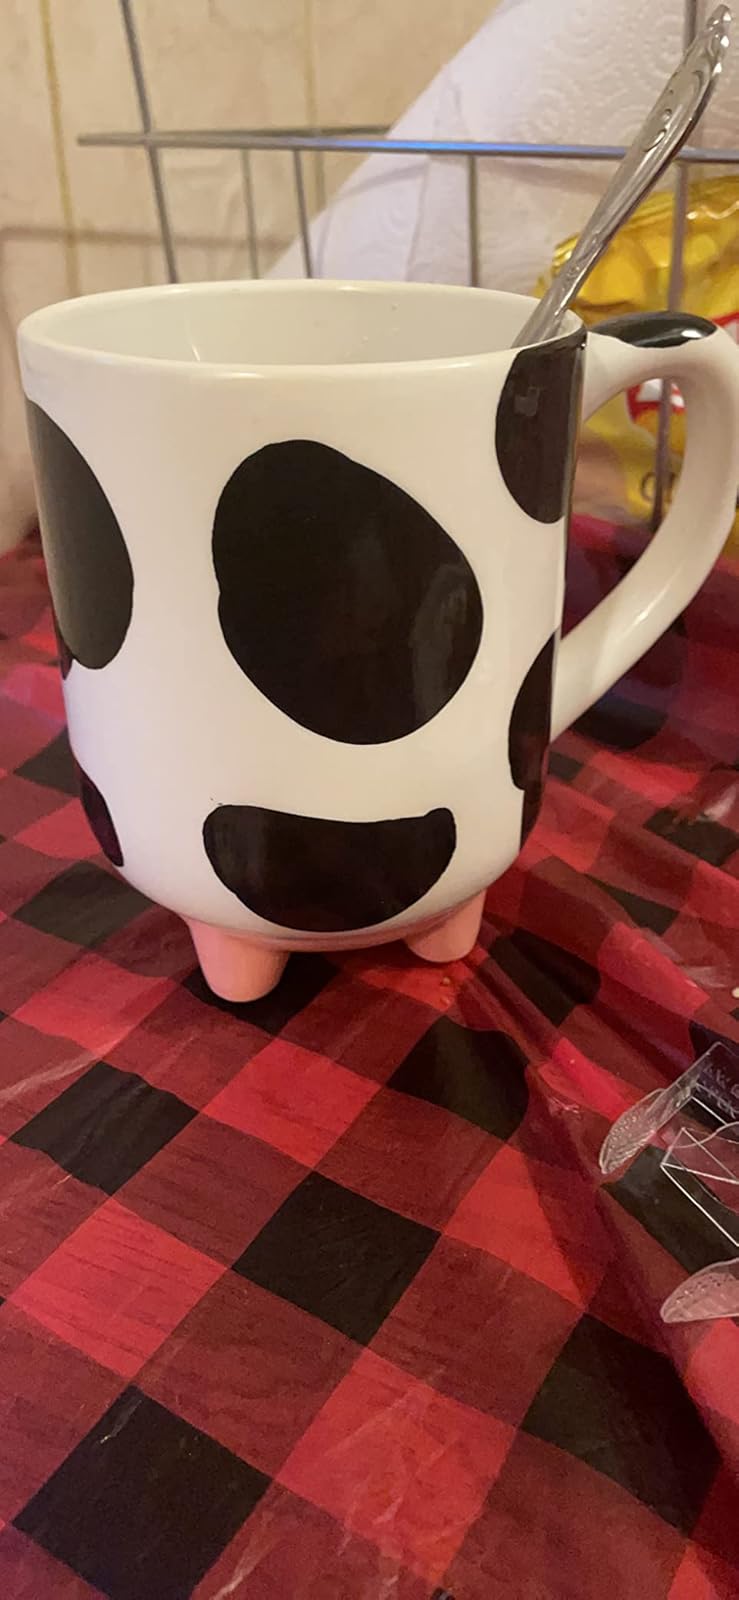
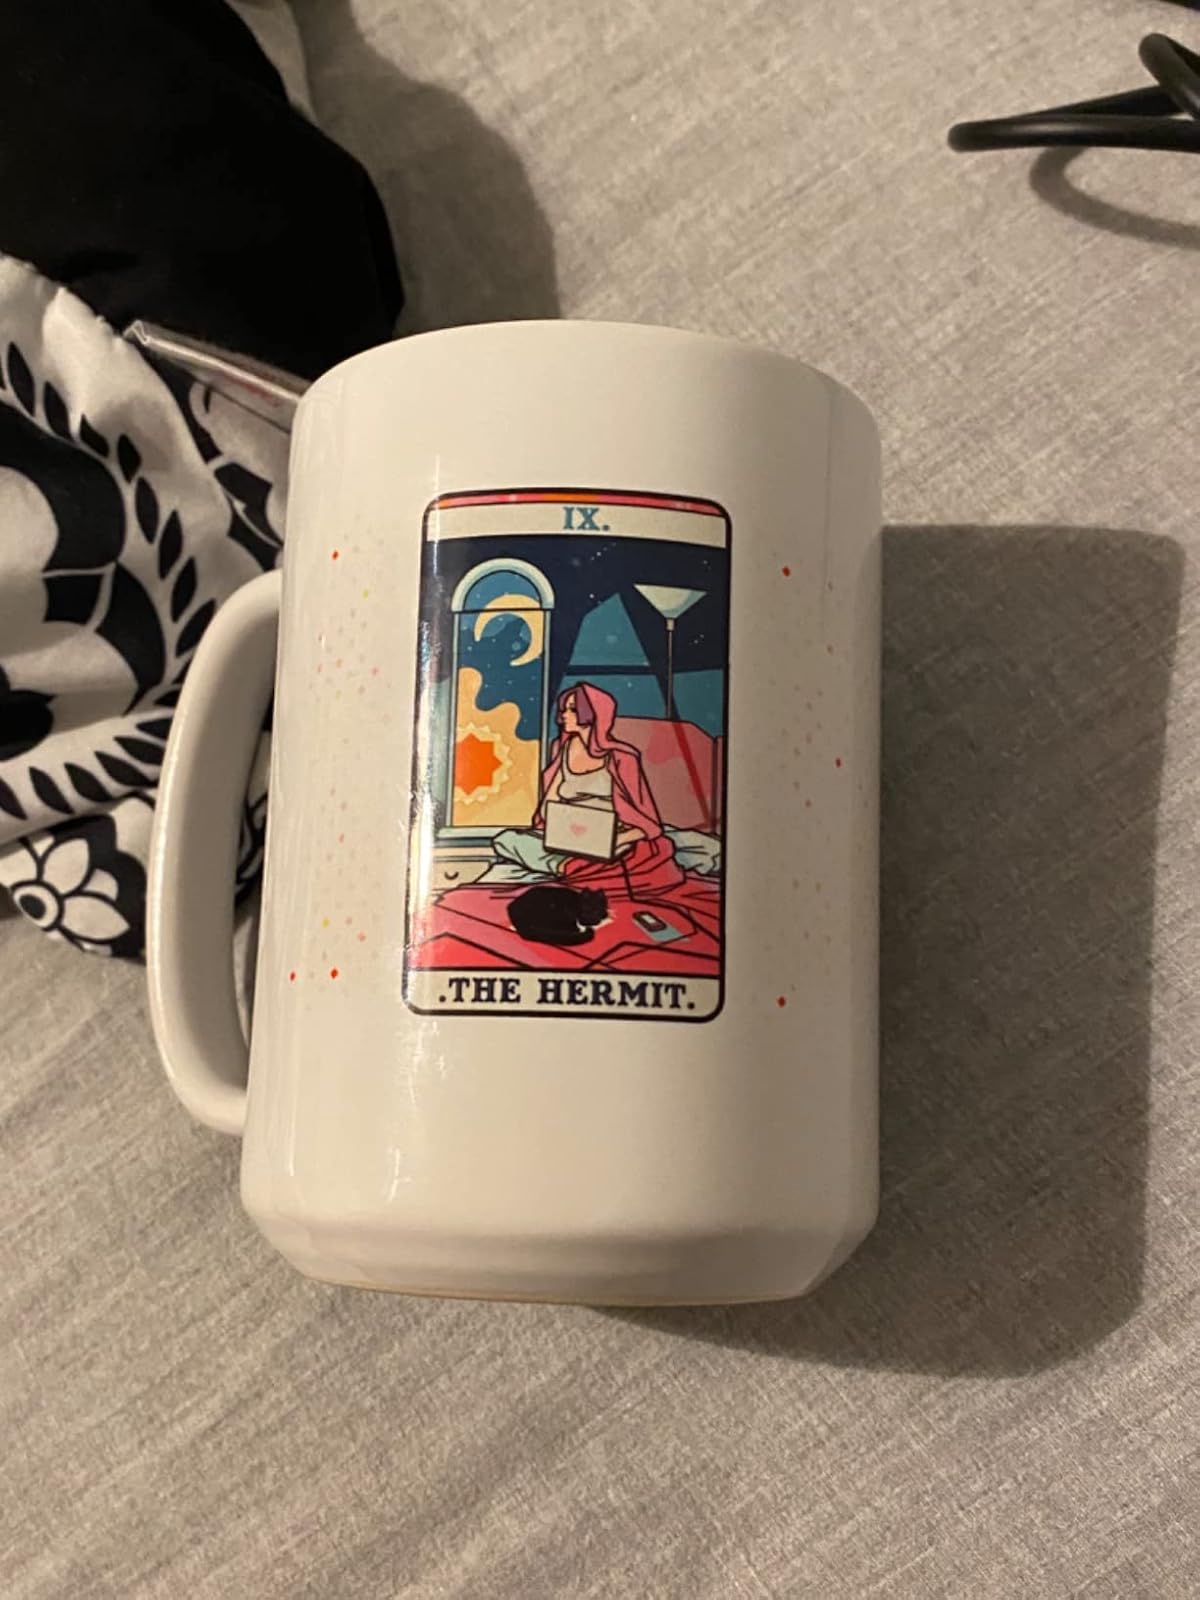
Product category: items_mug
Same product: no